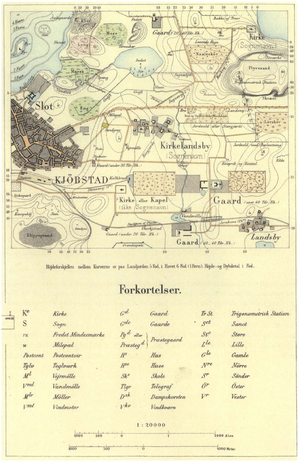
Målebordsblad / Danmark / Korttyper
Signaturforklaring til høje målebordsblade (1866-1899)
Signaturforklaring til høje målebordsblade (1866-1899)
Et målebordsblad er et detaljeret topografisk landkort i stor målestok, som er opmålt i terrænet vha målebord. Målebordsblade, som oprindeligt blev fremstillet til militært brug, fungerede som grundkort, hvorfra kort i mindre målestok kunne udarbejdes. Et målebordsblad dækker normalt, afhængig af det pågældende land og kortsystem, et areal på i størrelsesordenen 50-200 km², og der kræves derfor typisk flere hundrede eller tusinde blade for at dække et helt land.